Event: Nepal Earthquake
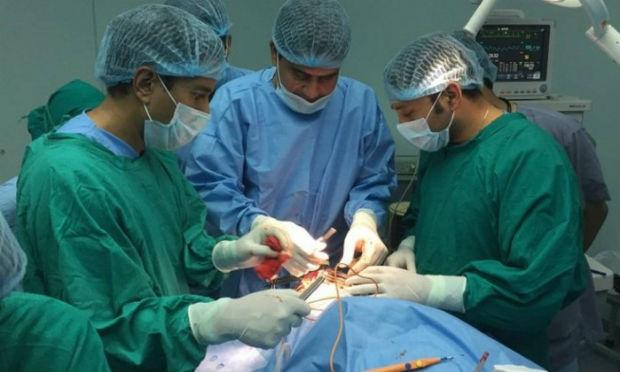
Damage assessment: no_damage